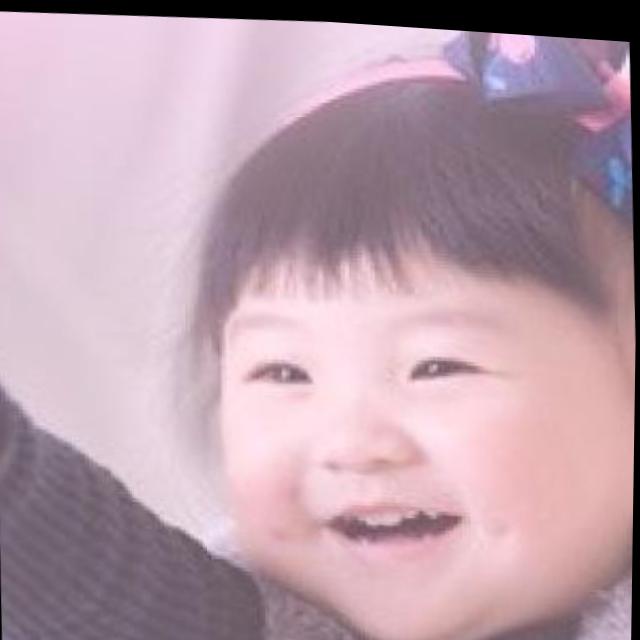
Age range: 0-12